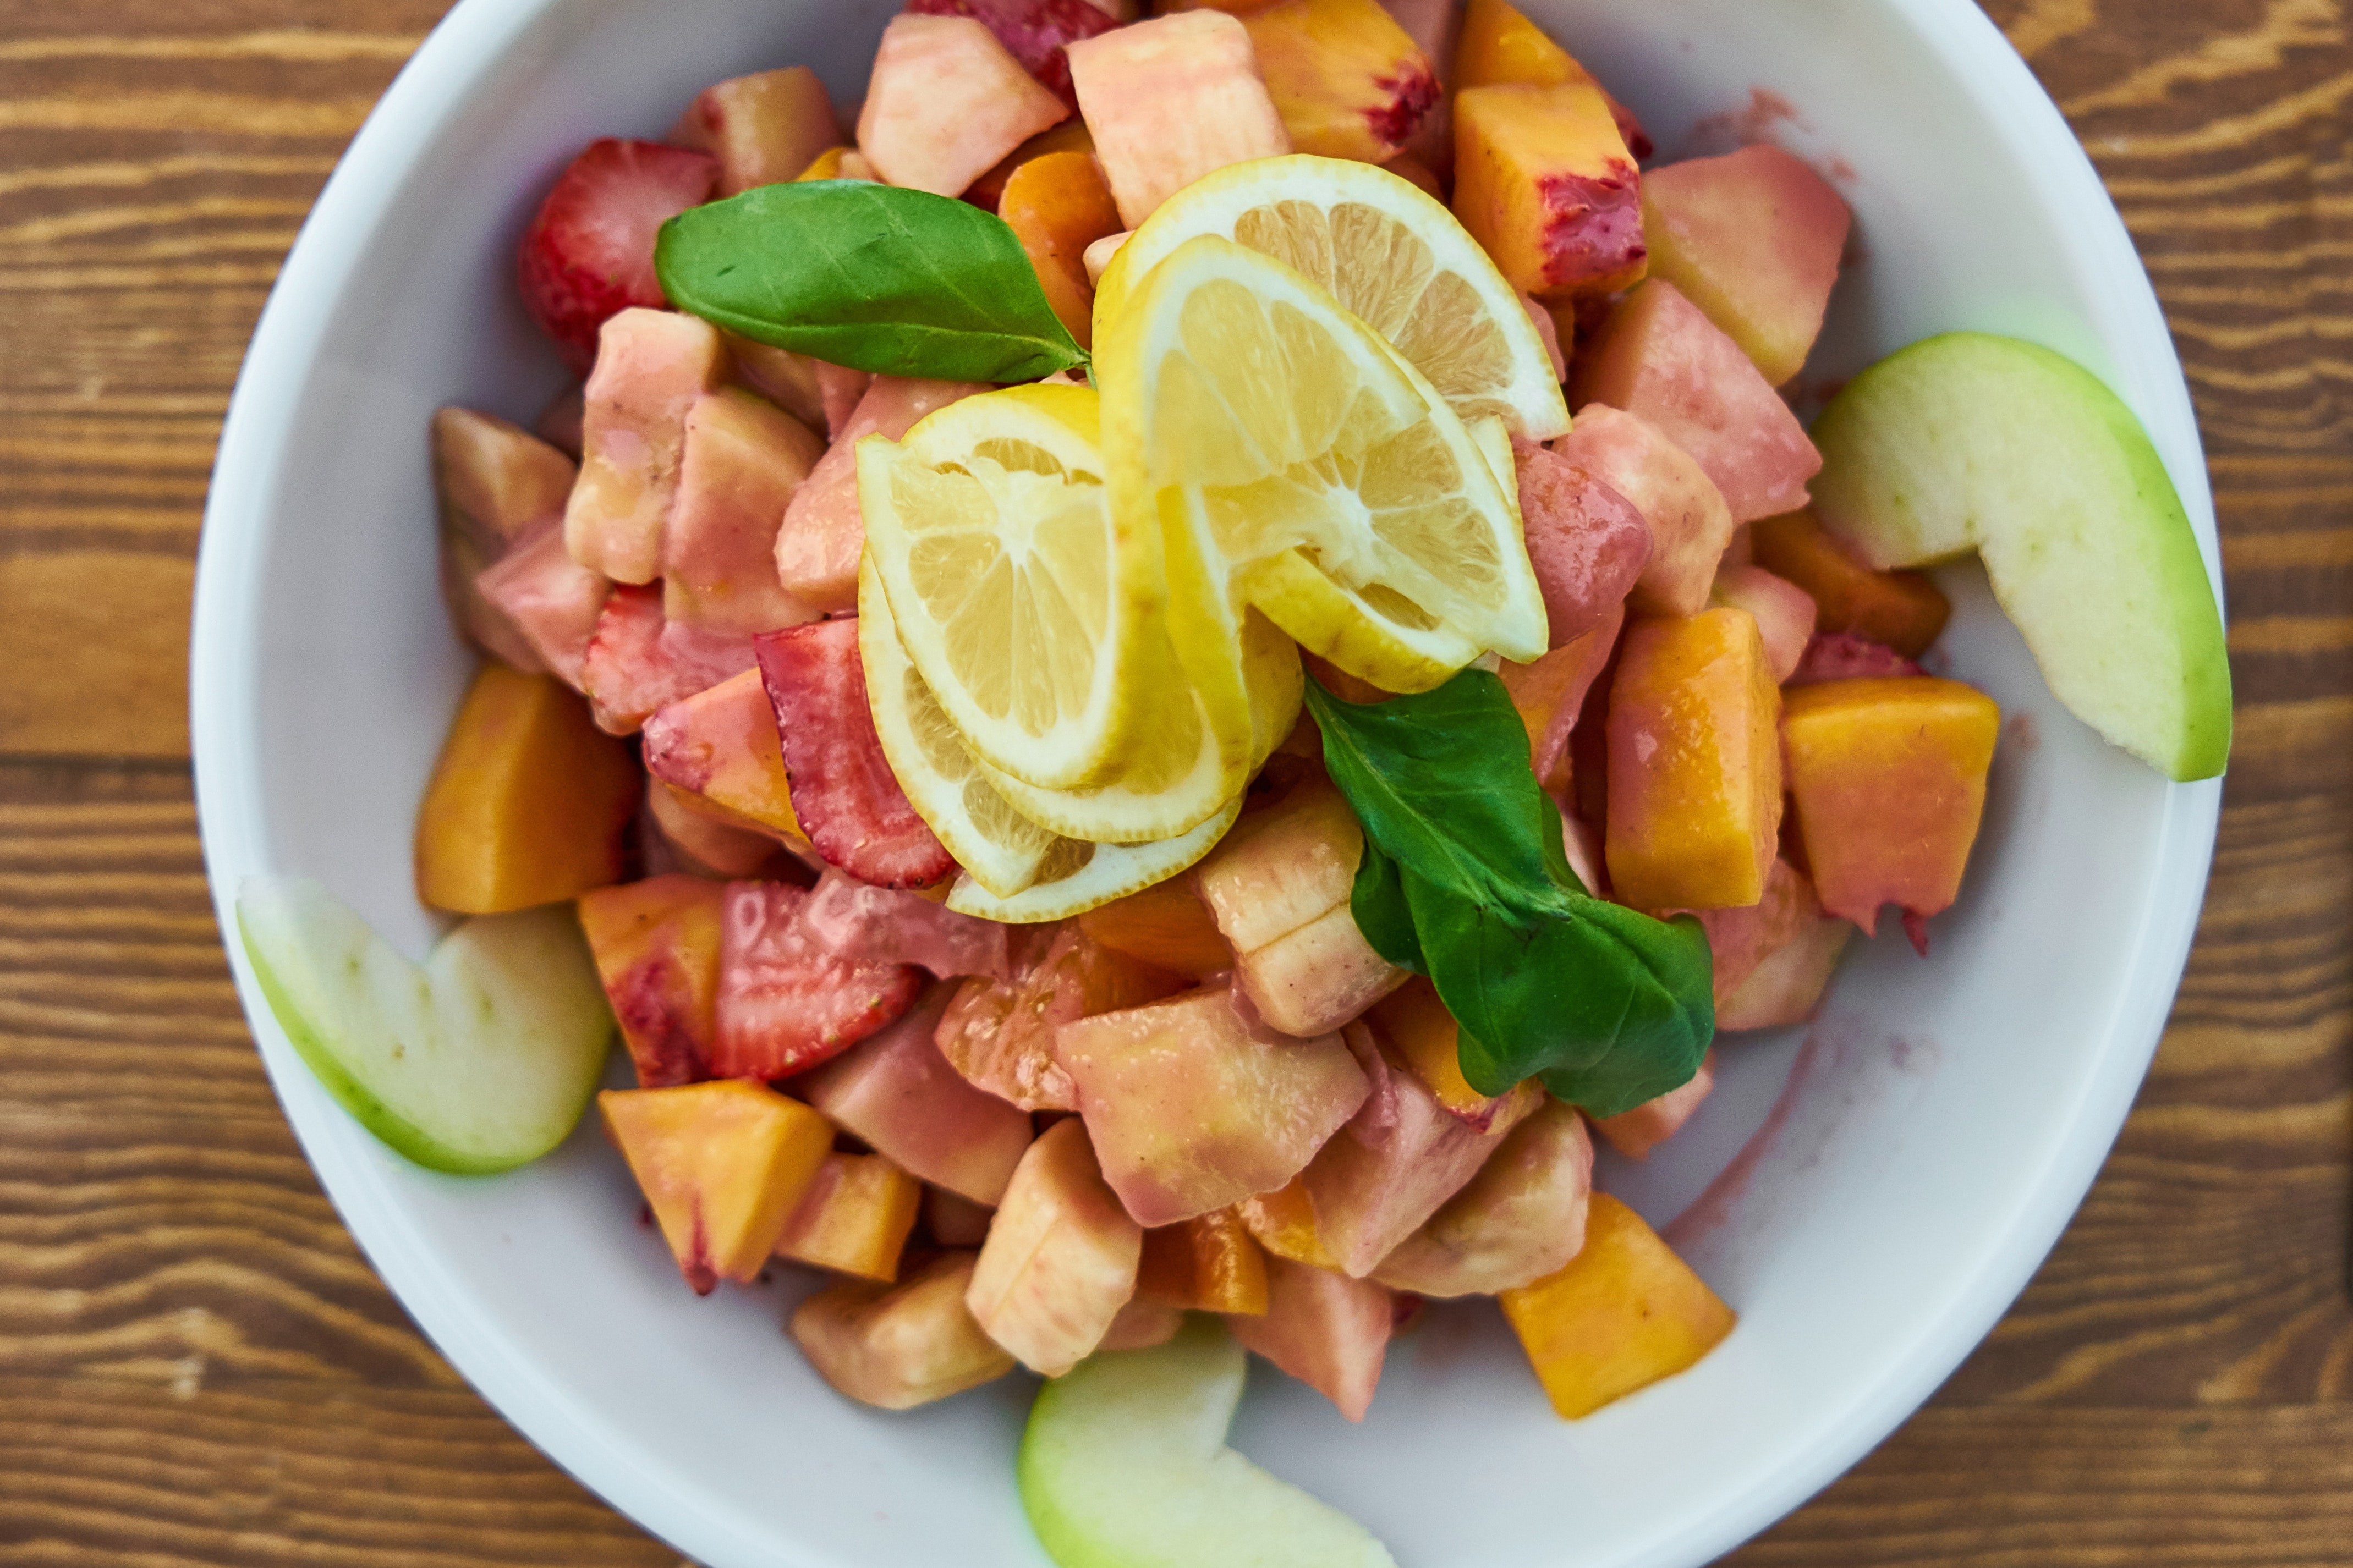
dish, food, vegetable, fruit, vegetarian food, salad, spinach salad, side dish, panzanella, recipe